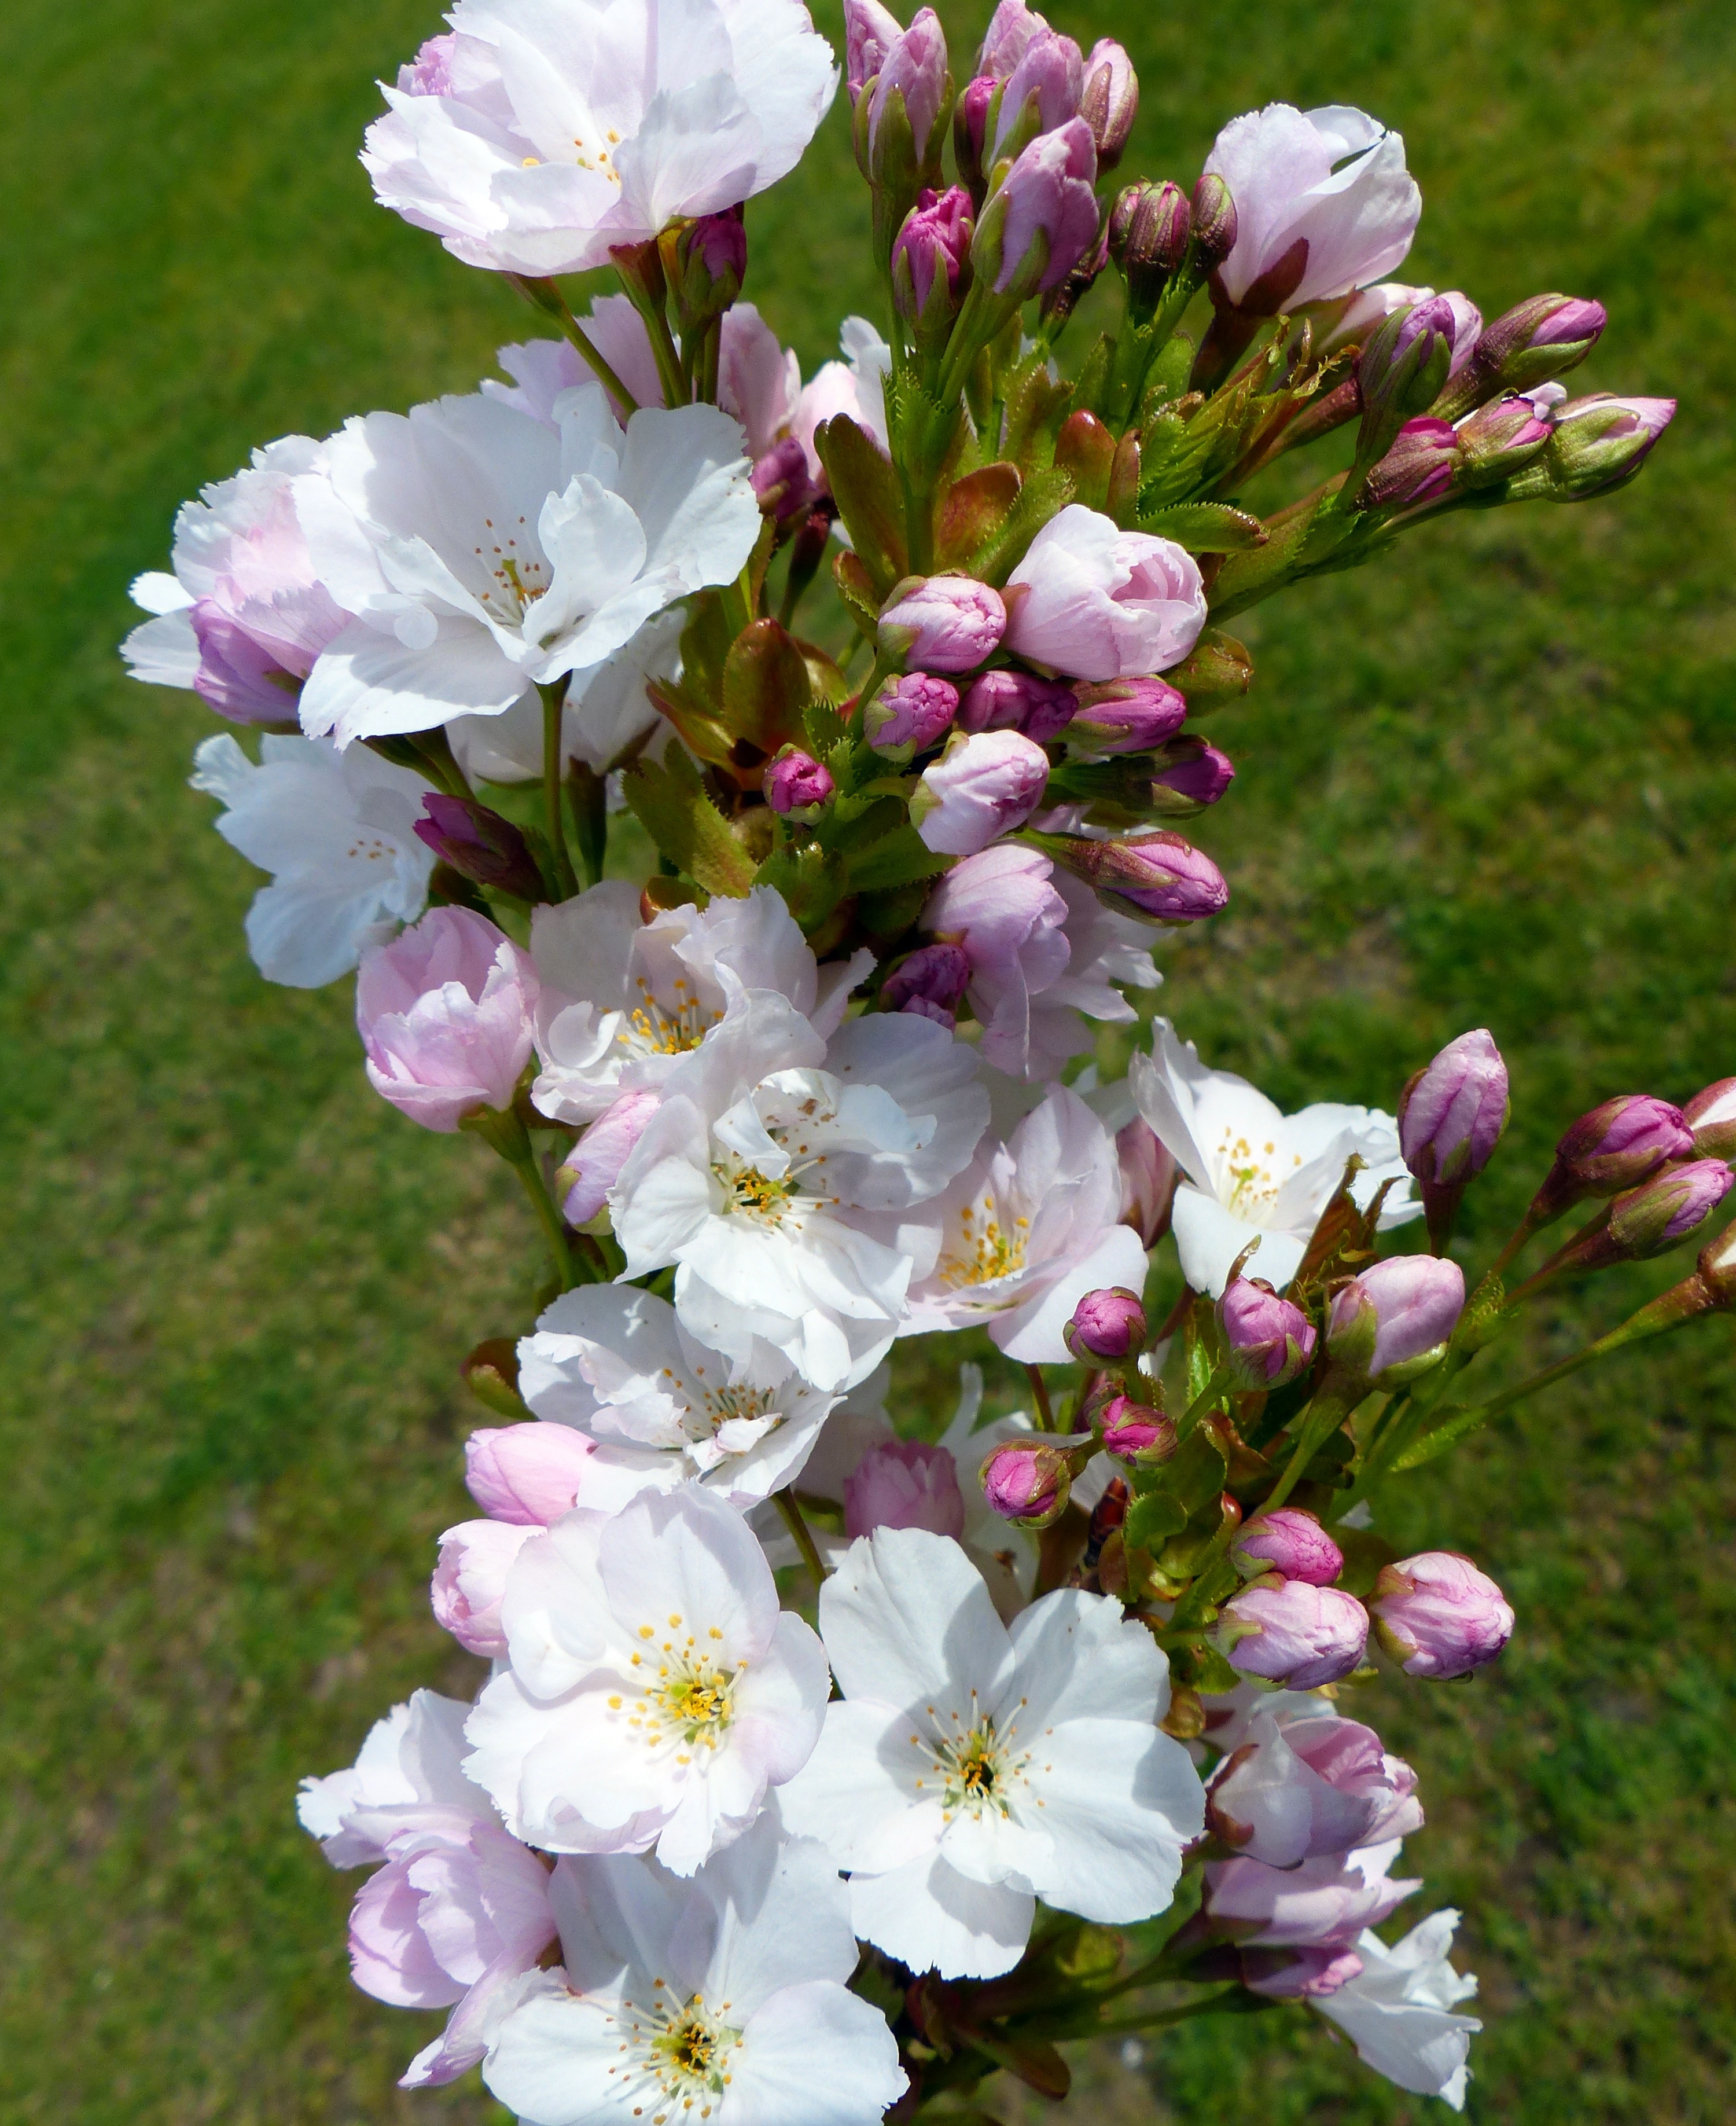
branch, blossom, plant, flower, petal, bloom, spring, produce, flora, cherry blossom, wildflower, shrub, japanese cherry trees, flowering plant, rose family, japanese flowering cherry, ornamental cherry, land plant, column cherry